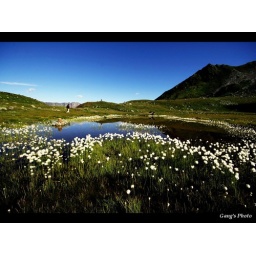
Amazing unknown flowers around the mountain lake; this kind of unconscious surprises is my favorite during the trekking.